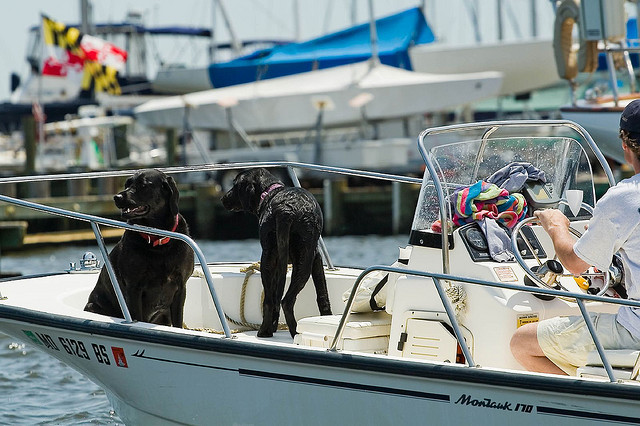
user: Given an image and a question. Answer the question in a short answer. Question: What breed of dog is this? Short Answer:
assistant: lab